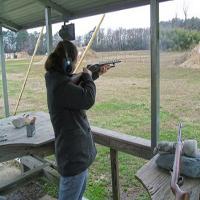
Weather: cloudy or overcast